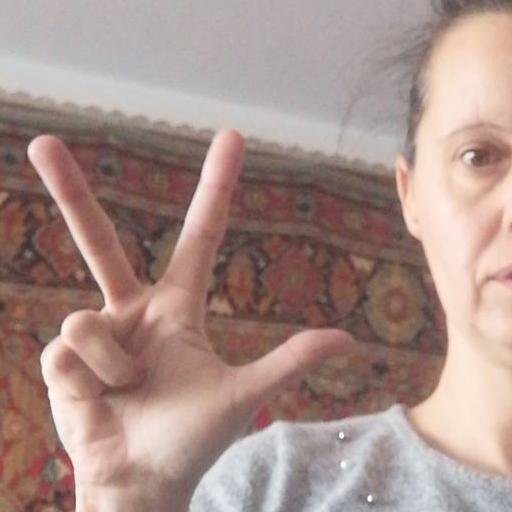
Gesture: three2